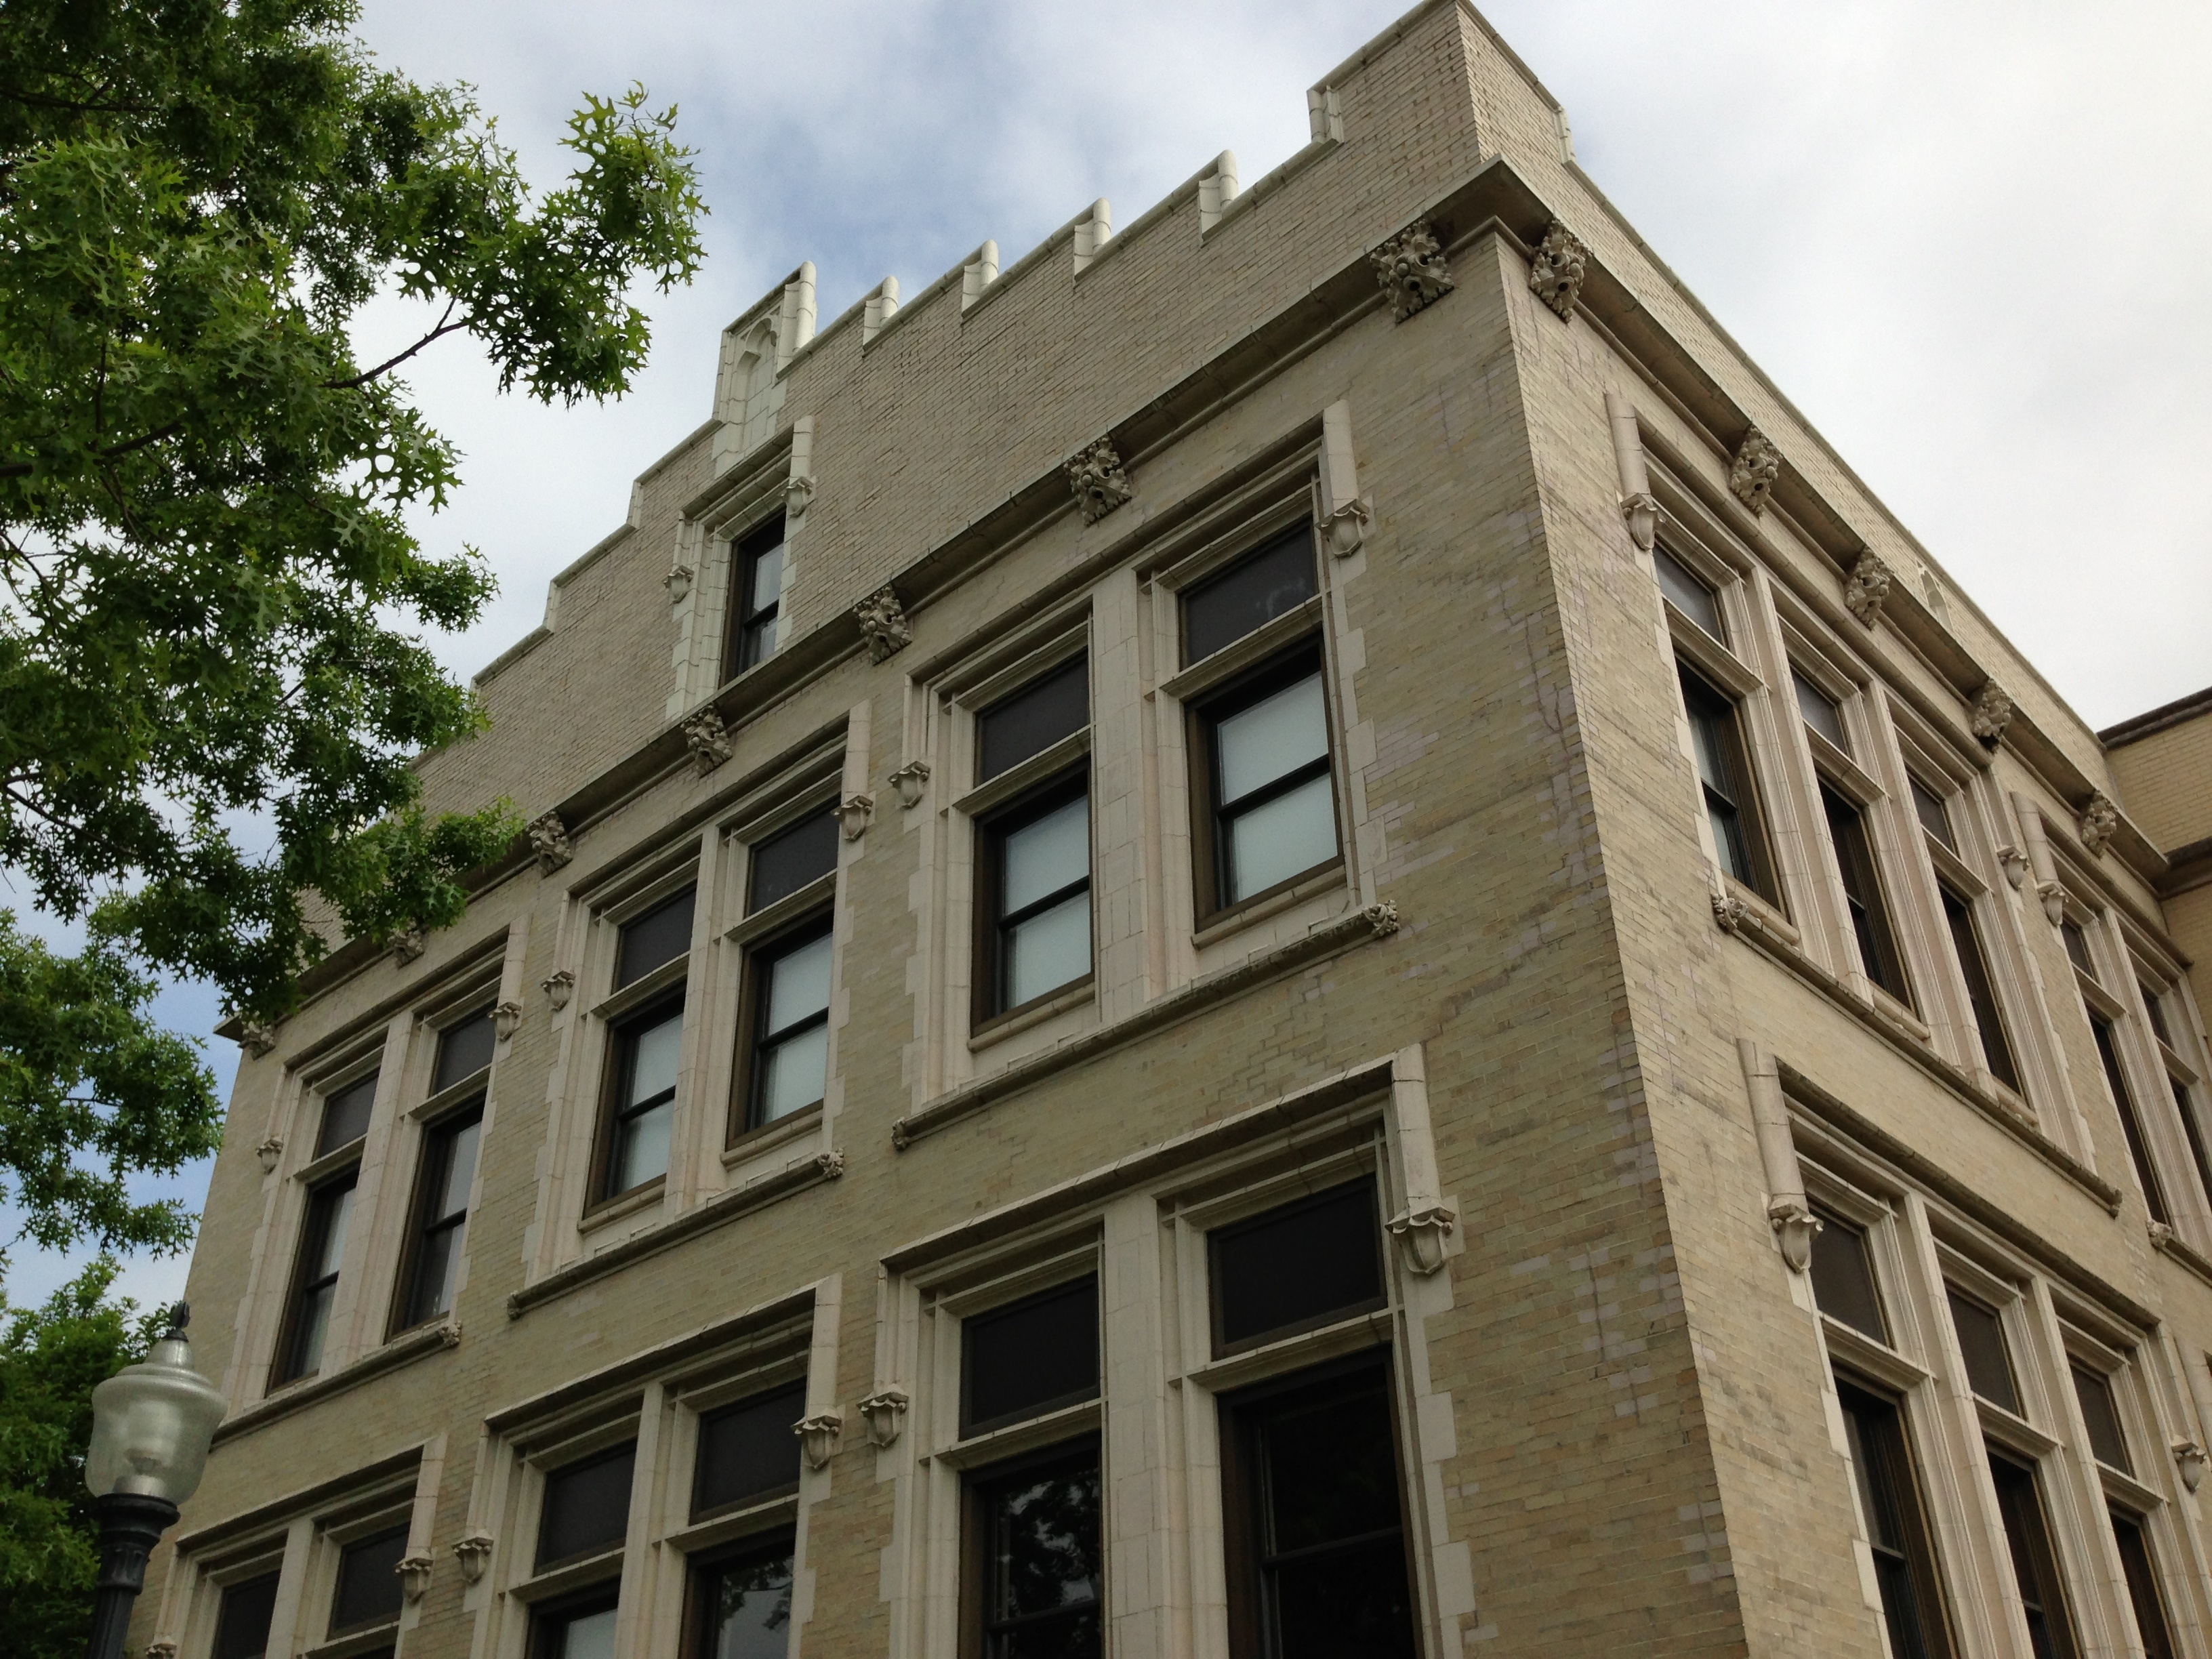
architecture, house, building, downtown, facade, property, tower block, estate, raildog, wooster, condominium, neighbourhood, classical architecture, residential area